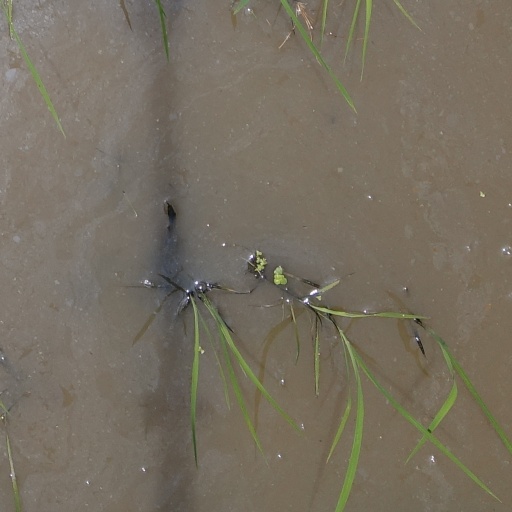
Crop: rice